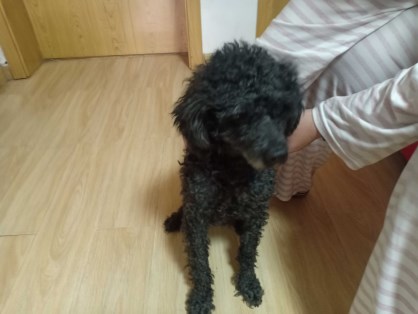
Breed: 7449-n000128-teddy